Question: Please indicate a possible affordance area of the sit_on_chair that can be used for sitting on
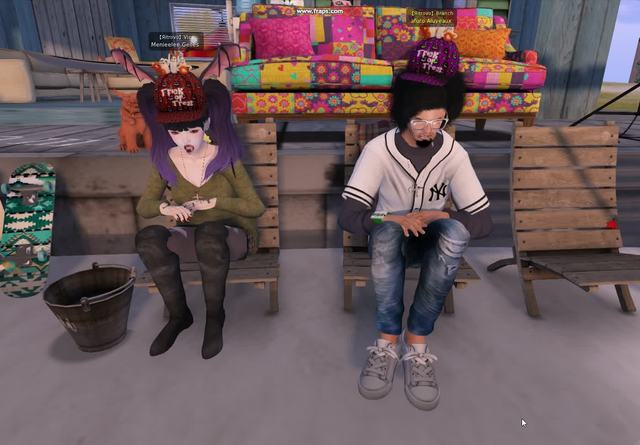
Answer: [138, 242.5, 275, 278.5]